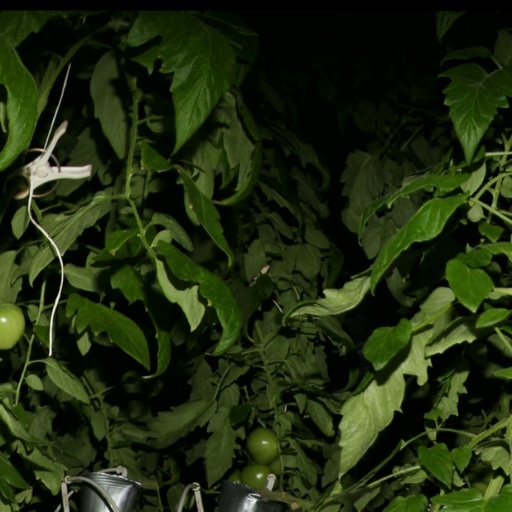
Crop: tomato